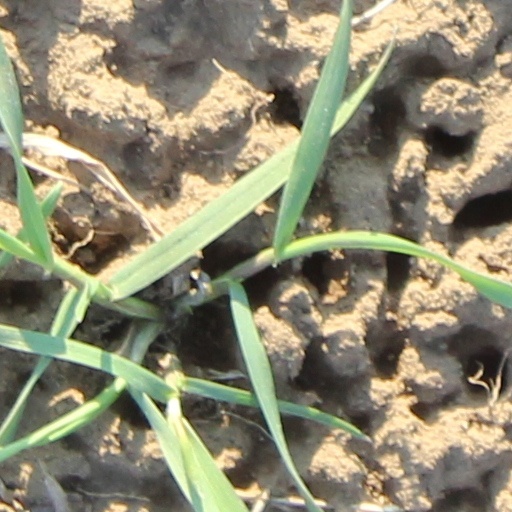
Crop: wheat